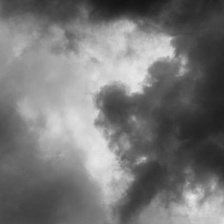
Cloud type: Altostratus